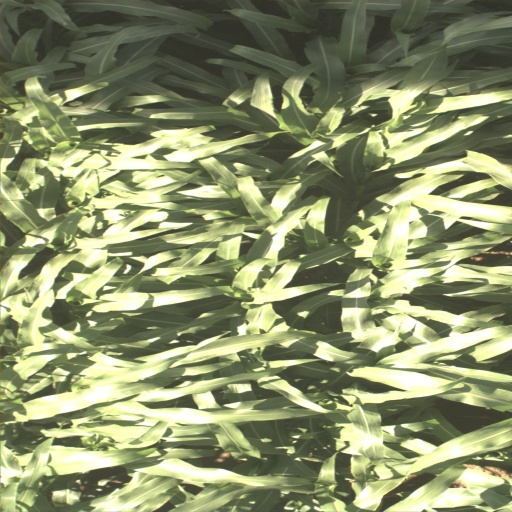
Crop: sorghum